Ferrari-Abarth 166 MM/53

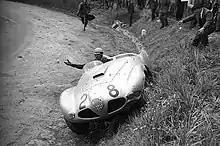
Giulio Musitelli during 1953 Targa Florio in Ferrari-Abarth 166 MM/53

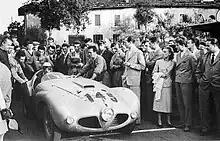
Ferrari-Abarth 166 MM/53 at the 1953 Varese-Campo dei Fiori hillclimb driven by Musitelli

Completed on March 14, 1953, the car is a reworking of Giulio Musitelli's Ferrari 166 MM, chassis number 0262M. His first race dates back to May 14, 1953, the car competed with the number 28 in the Guastalla Scuderia at the XXXVII Targa Florio, driven by Giulio Musitelli and placed 21st out of 45 cars and 22 arrivals. On 26 July of the same year he took part in the 10-hour night in Messina, where he was led by Eugenio Castellotti and Musitelli came in first place, the best position he achieved during his career. On 3 January 1954, during the XIII Grande Prêmio da Cidade de Rio de Janeiro, the car driven by Giulio Musitelli took second place. The last race carried out by the car with the Abarth body was the XXI edition of the Mille Miglia of 2 May 1954, which however was not completed, the car carried the number 608. After this event, probably due to the lack of spare parts, the body was replaced with one made by Carrozzeria Scaglietti. The car was then taken to the United States of America in 1955 by Luigi Chinetti who sold it to Gary Laughlin, who led it in the Palm Springs Preliminaries on December 3, 1955, finishing in fourth place. L'auto fu poi venduta nel 1956 a Lorin McMullen facendola gareggiare altre sei volte The car was then sold in 1979 and in the 2000s the Scaglietti body was again replaced with the original Abarth and the car was sold in 2007 during an RM Auctions auction, now RM Sotheby's, for $850000 and today is put on display.